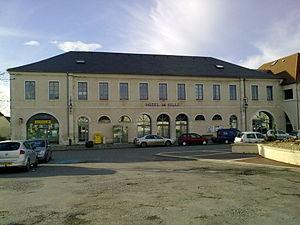
Mairie de Lembeye
Lembeye est une commune française, située dans le département des Pyrénées-Atlantiques en région Nouvelle-Aquitaine.